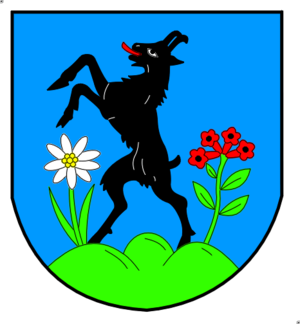
Bitsch est une commune suisse du canton du Valais, située dans le demi-district de Rarogne oriental.